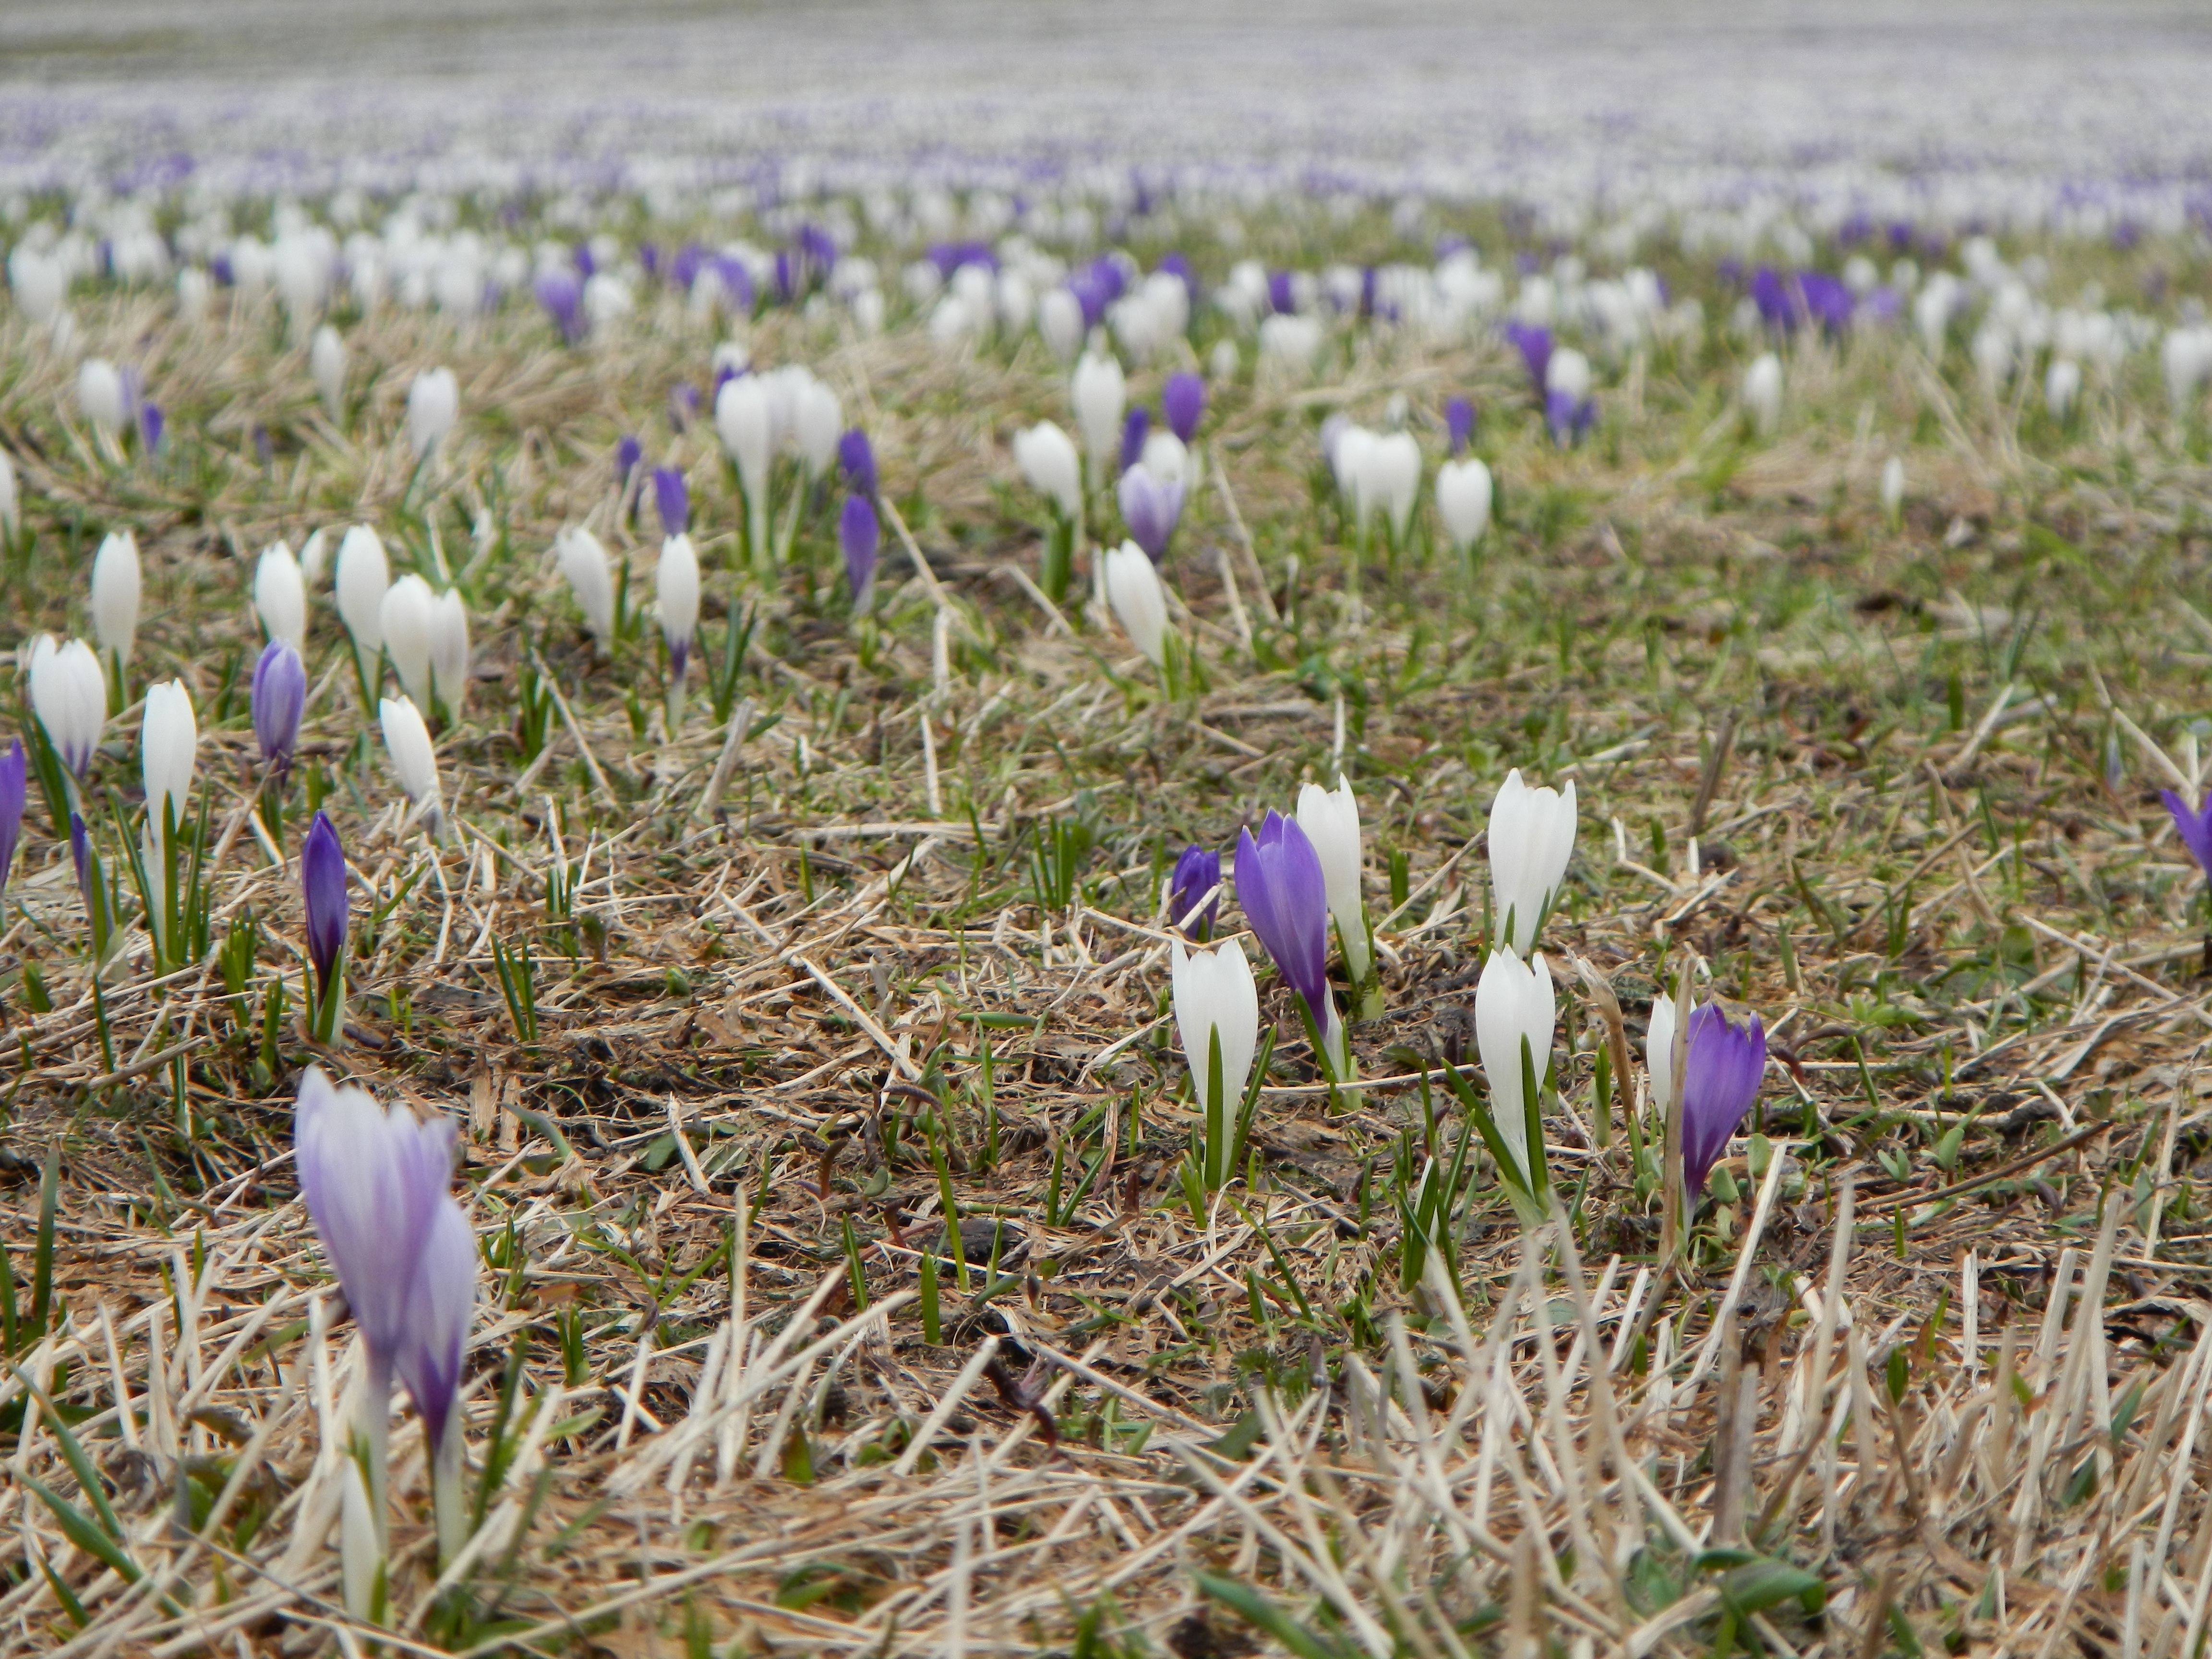
grass, plant, field, meadow, flower, purple, bloom, spring, botany, blue, flora, wildflower, flowers, mountains, violet, organ, crocus, snowdrop, flowering plant, natural wonders, grass family, land plant, iris family